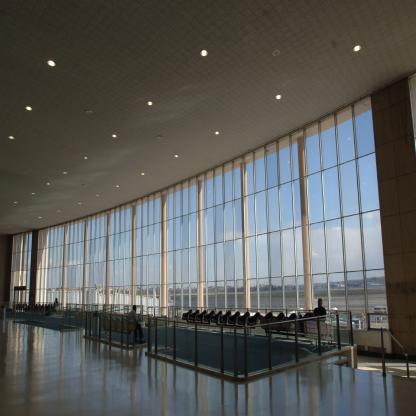
Scene: Indoor